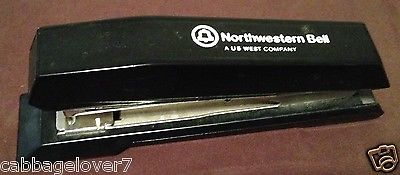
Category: stapler